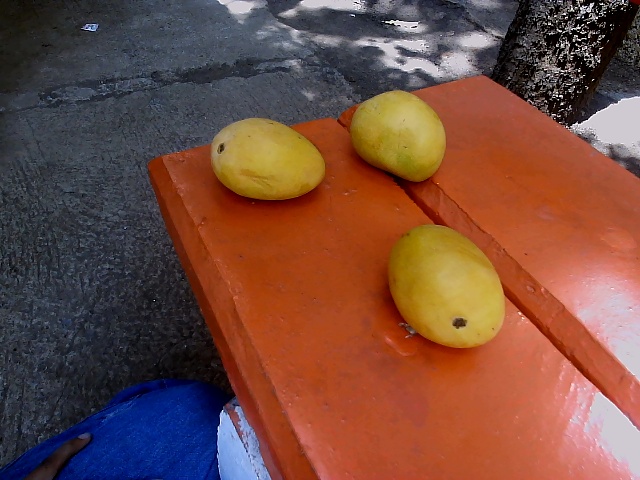
Label: Ripe_Mango